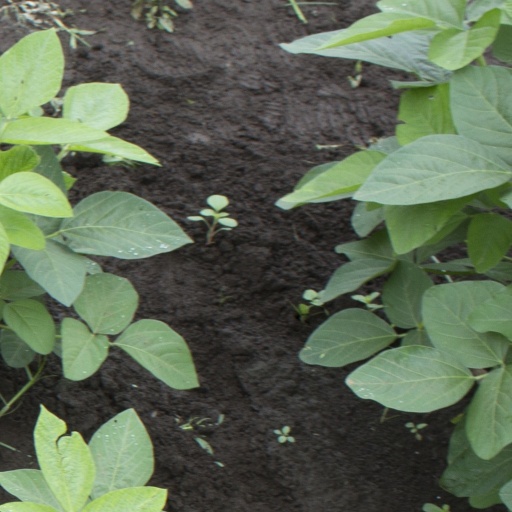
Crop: soybean